Glasgow University Muslim Students Association

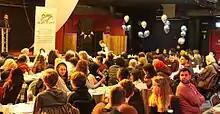
GUMSA Interfaith Dinner 2017 at the Queen Margaret Union, Glasgow University

Every year in October, GUMSA participates in Charity Week with Islamic societies across the UK to raise money for orphans and needy children. Activities change on a yearly basis. In previous years these have included football tournaments, bake sales, and speaker events, as well as dinners. In 2017, GUMSA raised over £4,015.